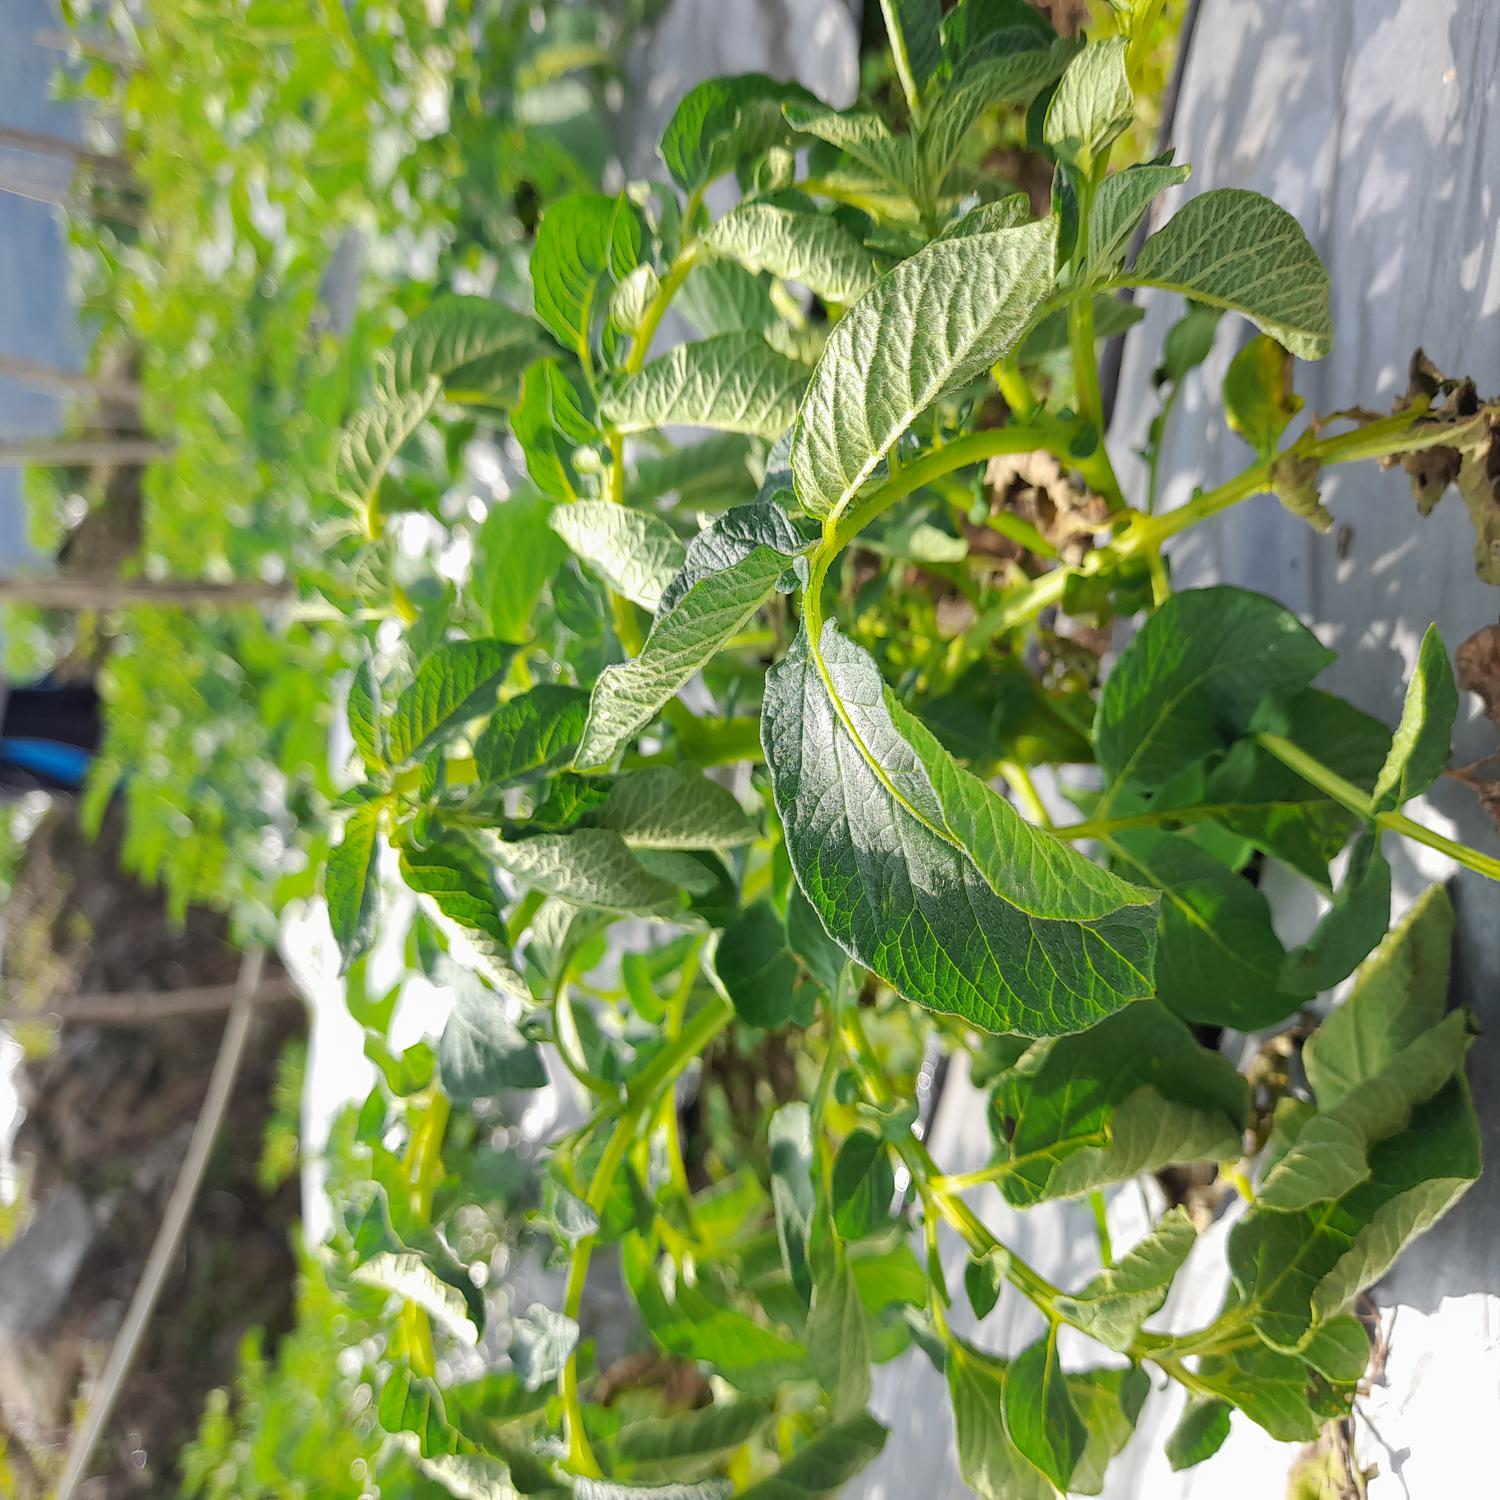
Label: Bacteria